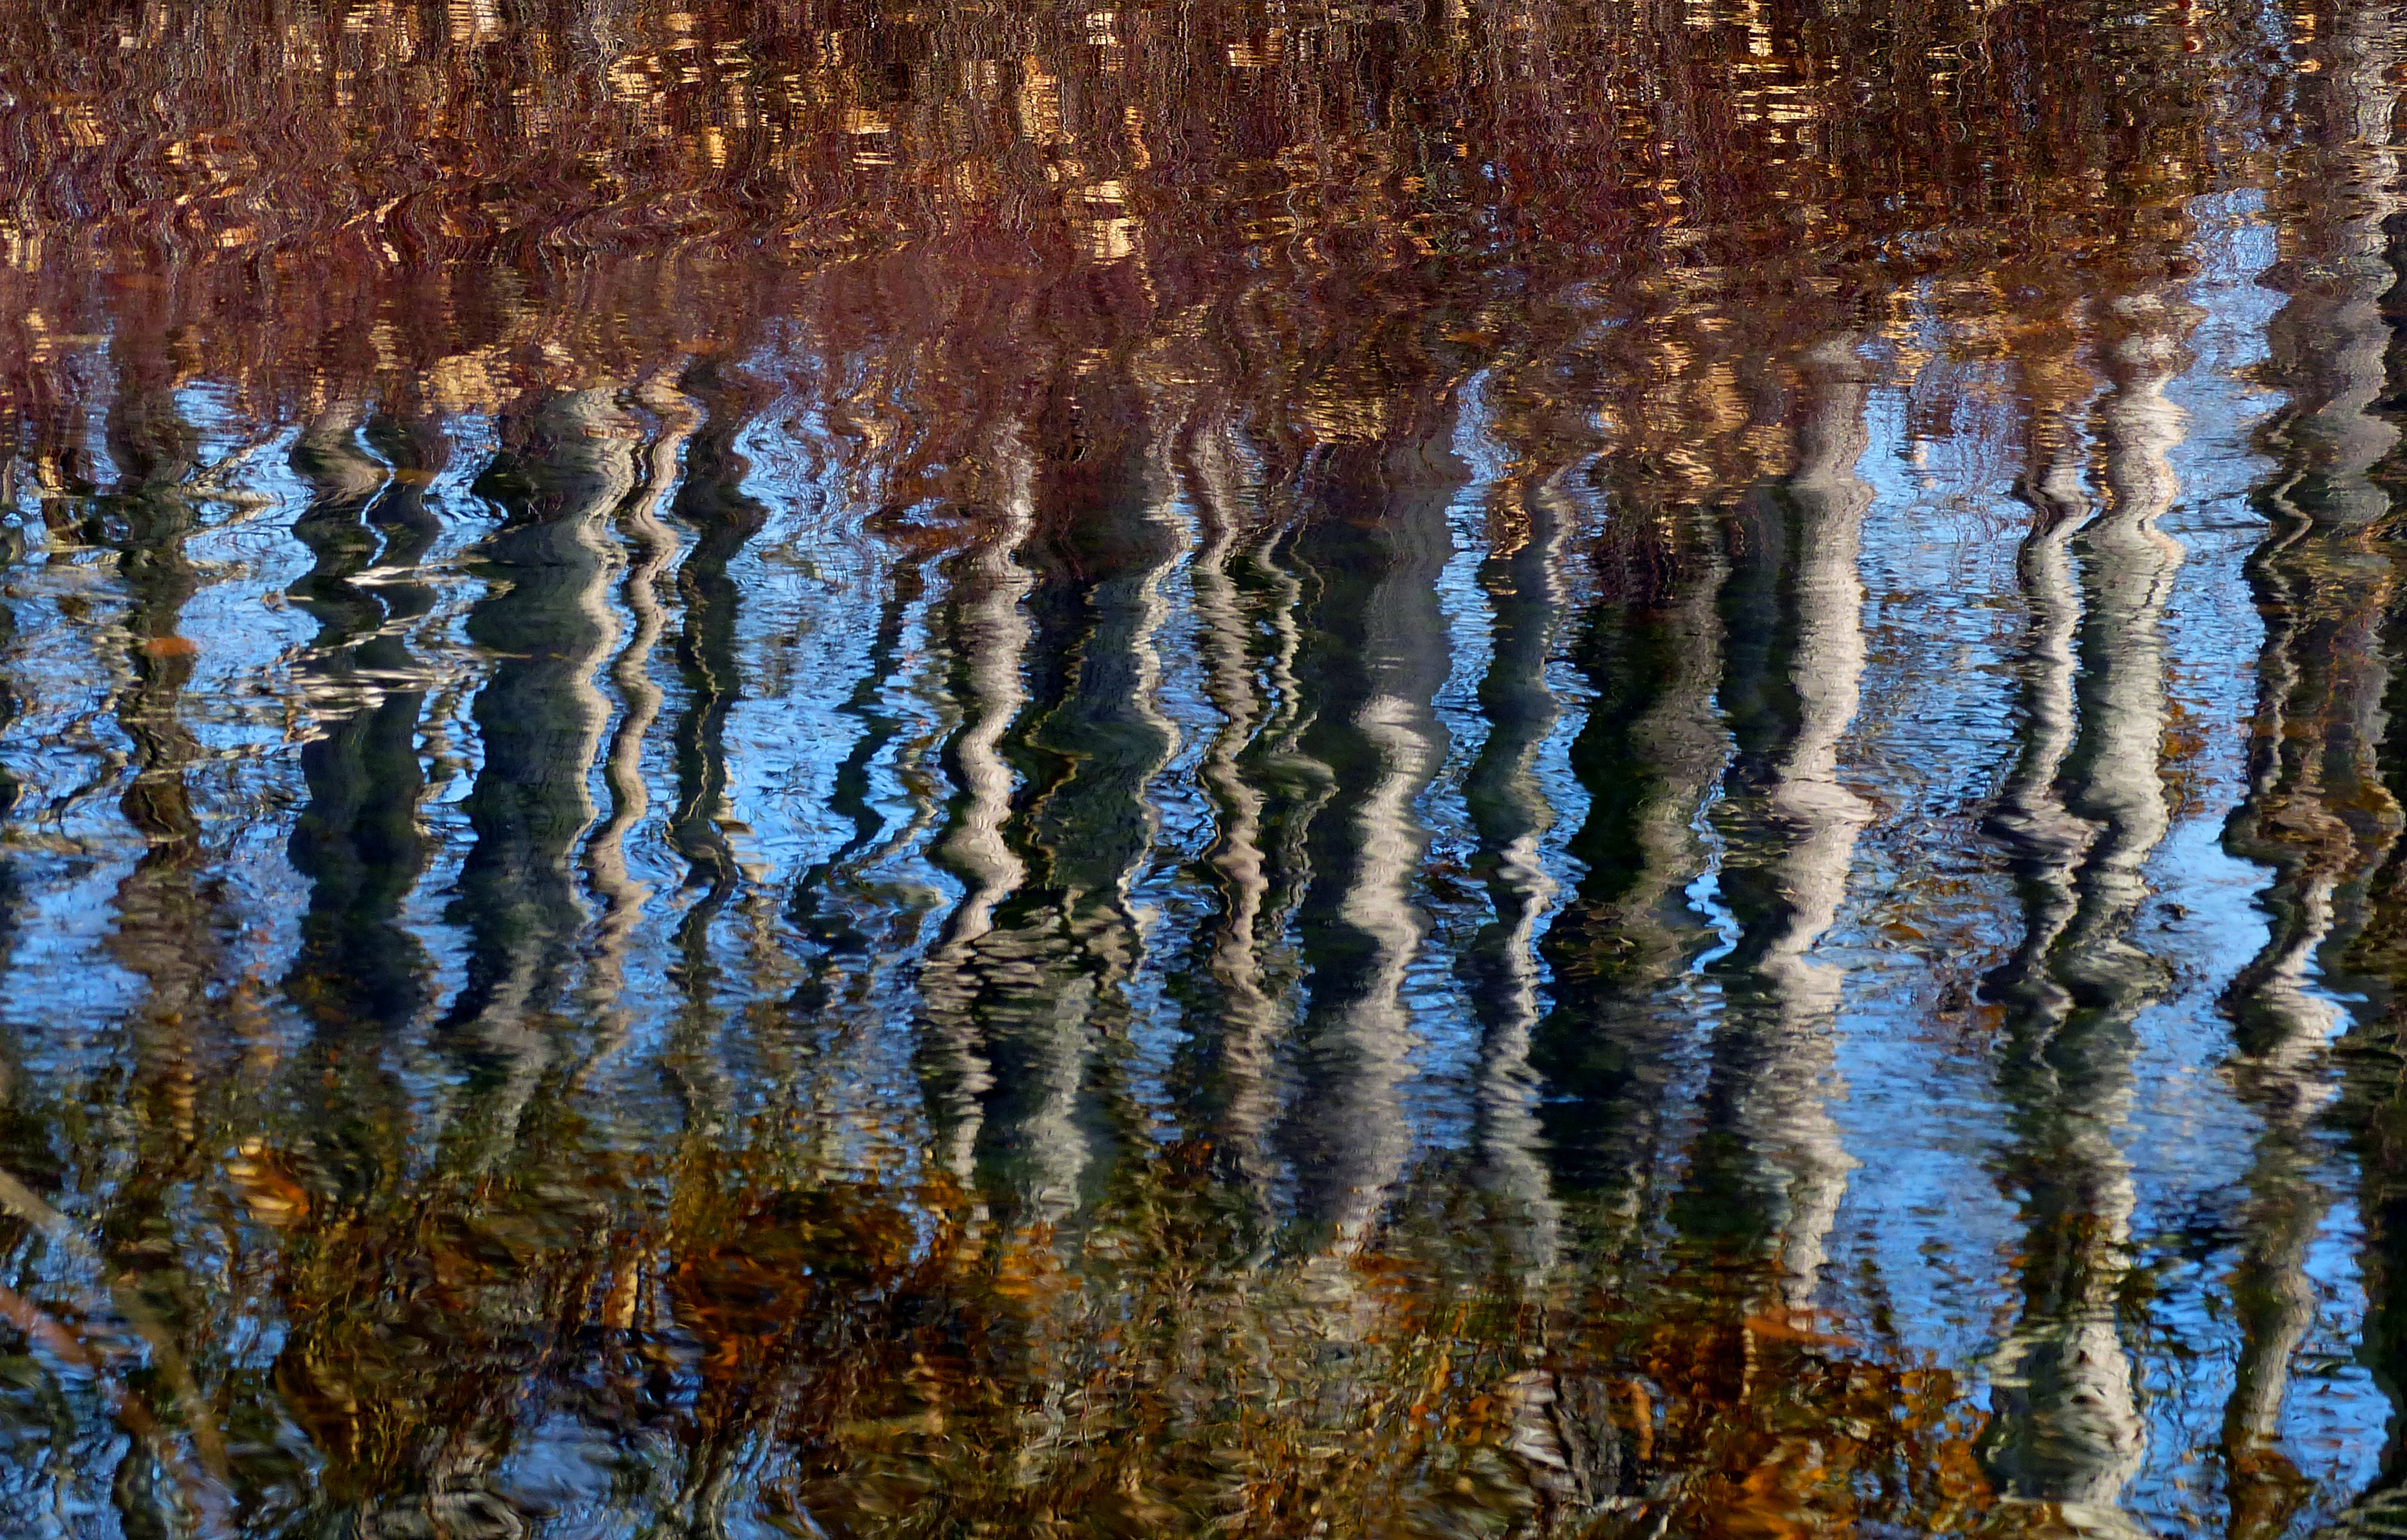
tree, water, nature, forest, swamp, wilderness, branch, snow, winter, plant, sunlight, leaf, frost, formation, ice, reflection, birch, autumn, season, wetland, flickrelite, woodland, habitat, lumixfz200, bridgecamera, refection, ecosystem, freezing, natural environment, woody plant, land plant